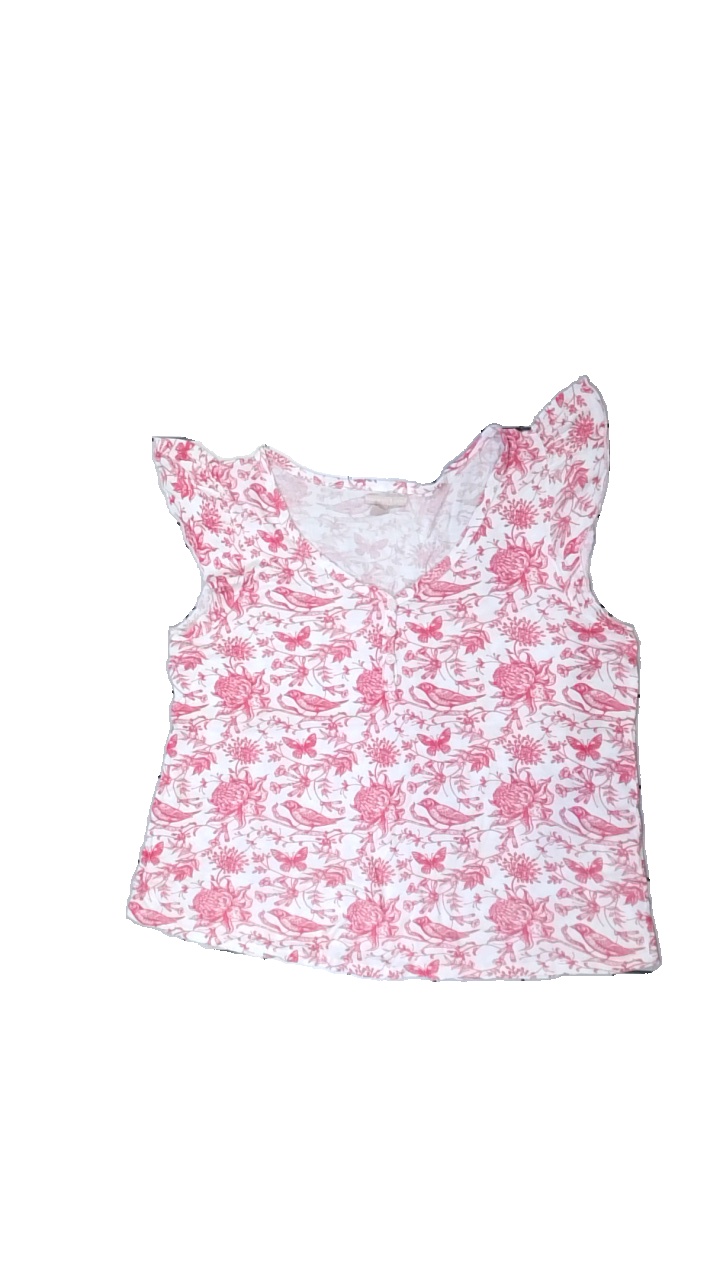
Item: Top (Ladies)
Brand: Sincerely Loved
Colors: White, Pink
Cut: Regular
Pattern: Other
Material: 85% viscose, 15% nylon
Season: All
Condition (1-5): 3
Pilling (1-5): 3
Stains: Minor
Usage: Export
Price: <50